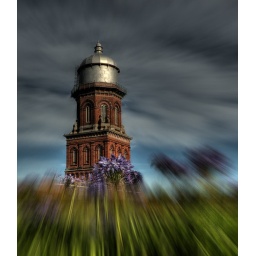
a zoomed shot of our water tower here in invercargill,thanks for looking.paul